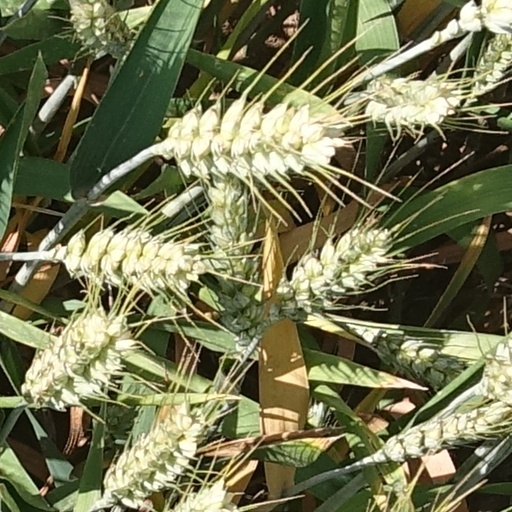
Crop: wheat